Slingsby Skylark 4

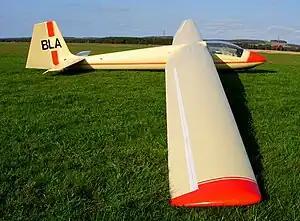
Skylark IV BLA at Borders Gliding Club, Milfield, Northumberland

The Slingsby T.50 Skylark 4 was a British single seat competition glider built by Slingsby Sailplanes in the early 1960s. It sold in numbers and had success at national, though not world level competition.